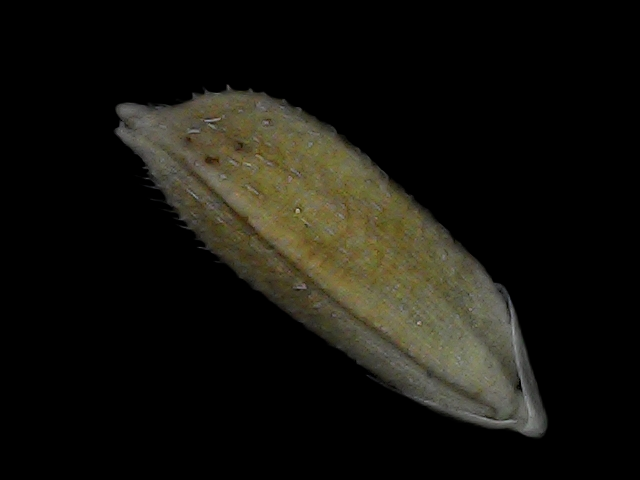
Rice variety: Bd93